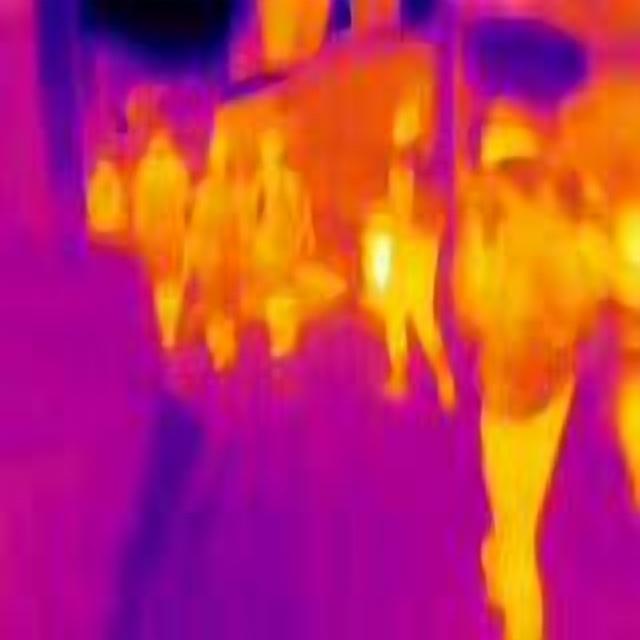
Detected objects:
label: person
label: person
label: person
label: person
label: person
label: person